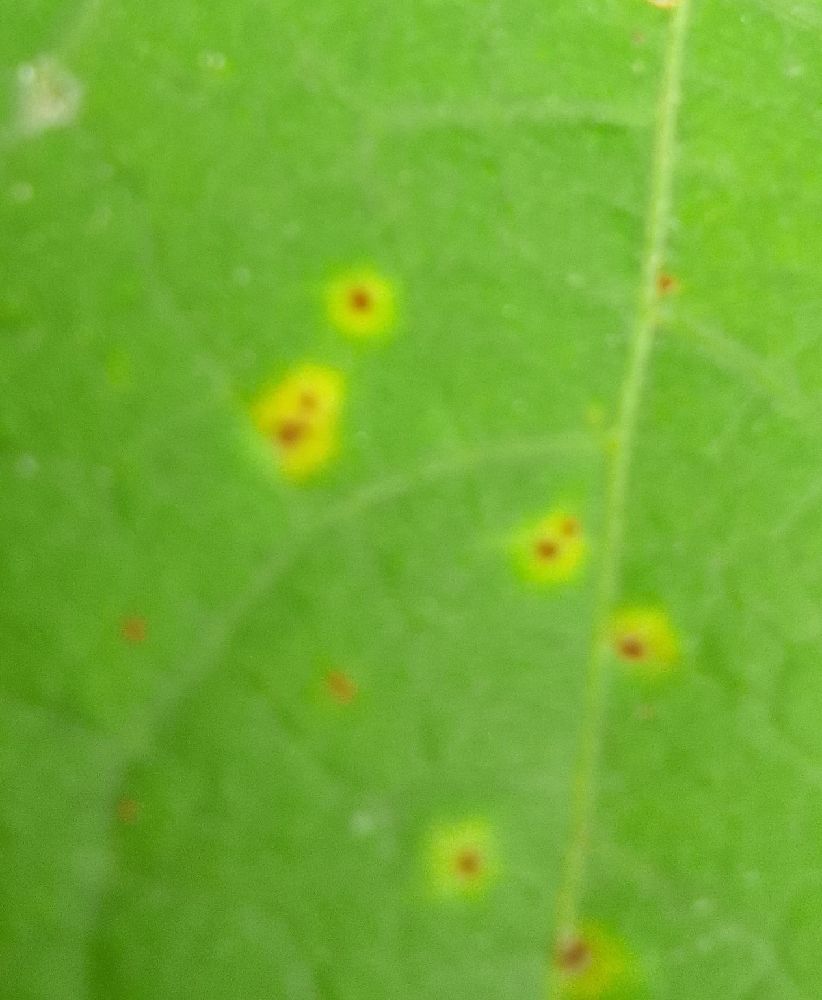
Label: rust